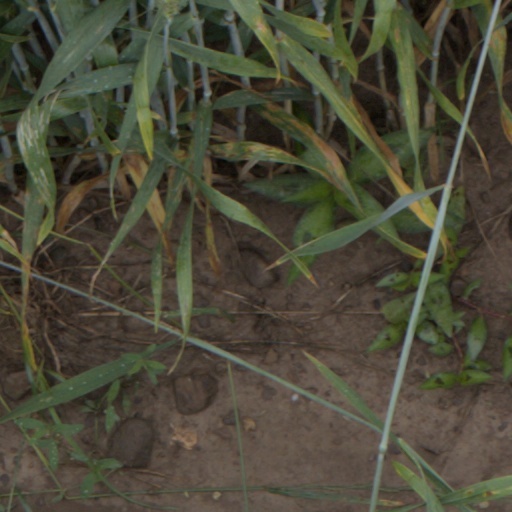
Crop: wheat